David Hyman

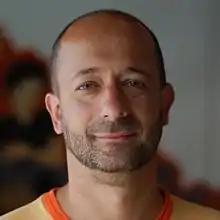
David Hyman, founder of Unagi Scooters and former Beats Music CEO

David Hyman (October 17, 1971) is an American entrepreneur. He is the co-founder and CEO of Unagi Scooters, a manufacturer of electric scooters, which launched in December 2018. Hyman is also the former CEO of Beats Music, MOG, Gracenote and Blin.gy.